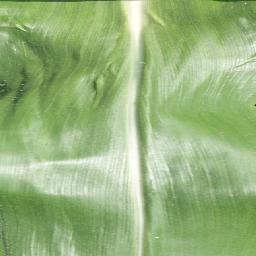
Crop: corn
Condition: (maize)_healthy